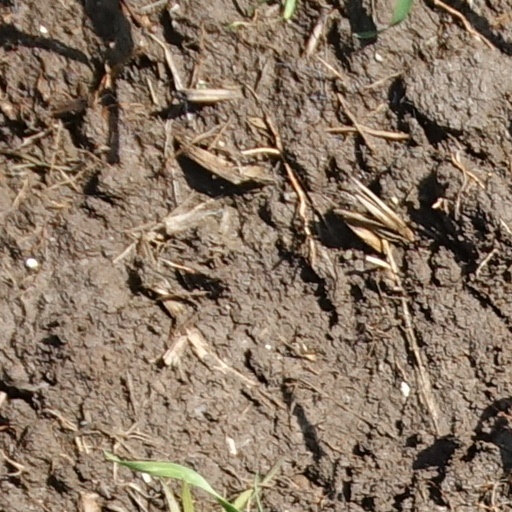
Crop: wheat